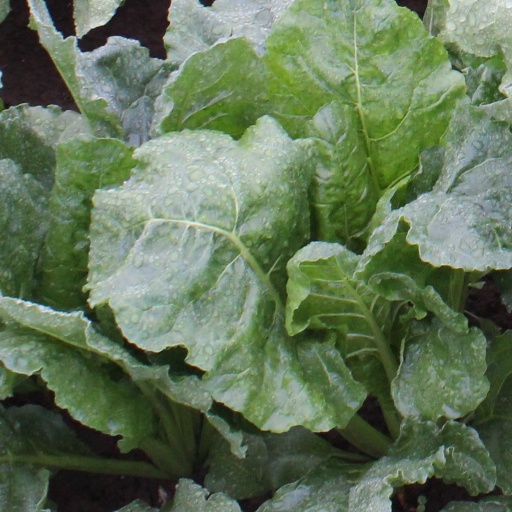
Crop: sugar beet